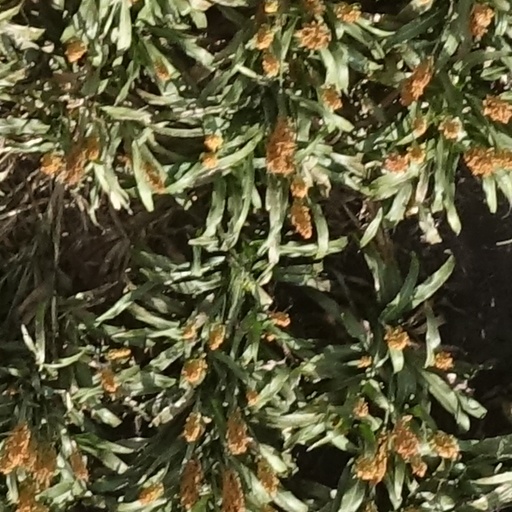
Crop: sorghum